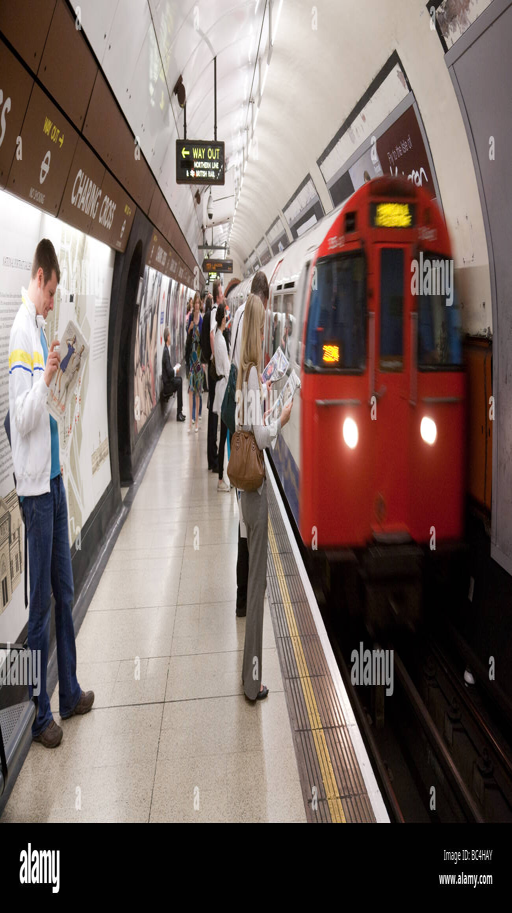
people waiting for a train on the platform at underground station